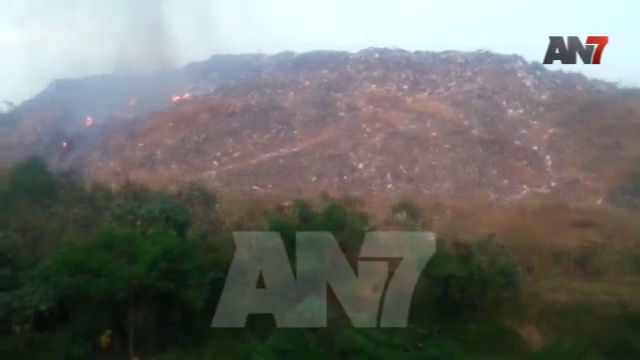
Fire: yes
Smoke: yes